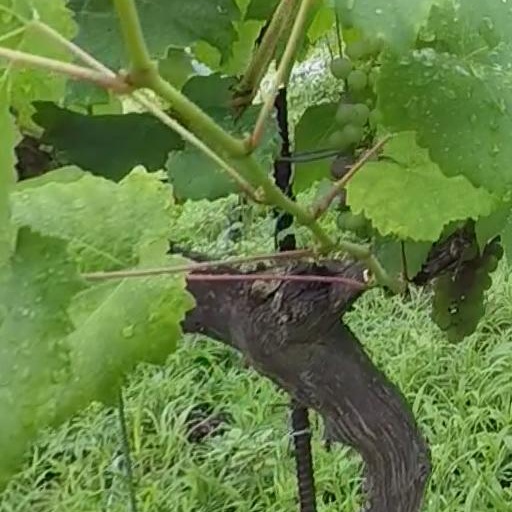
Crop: grape